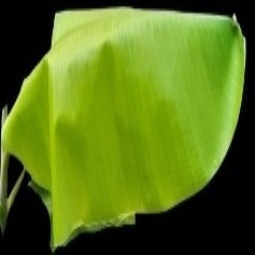
Label: Sulphur